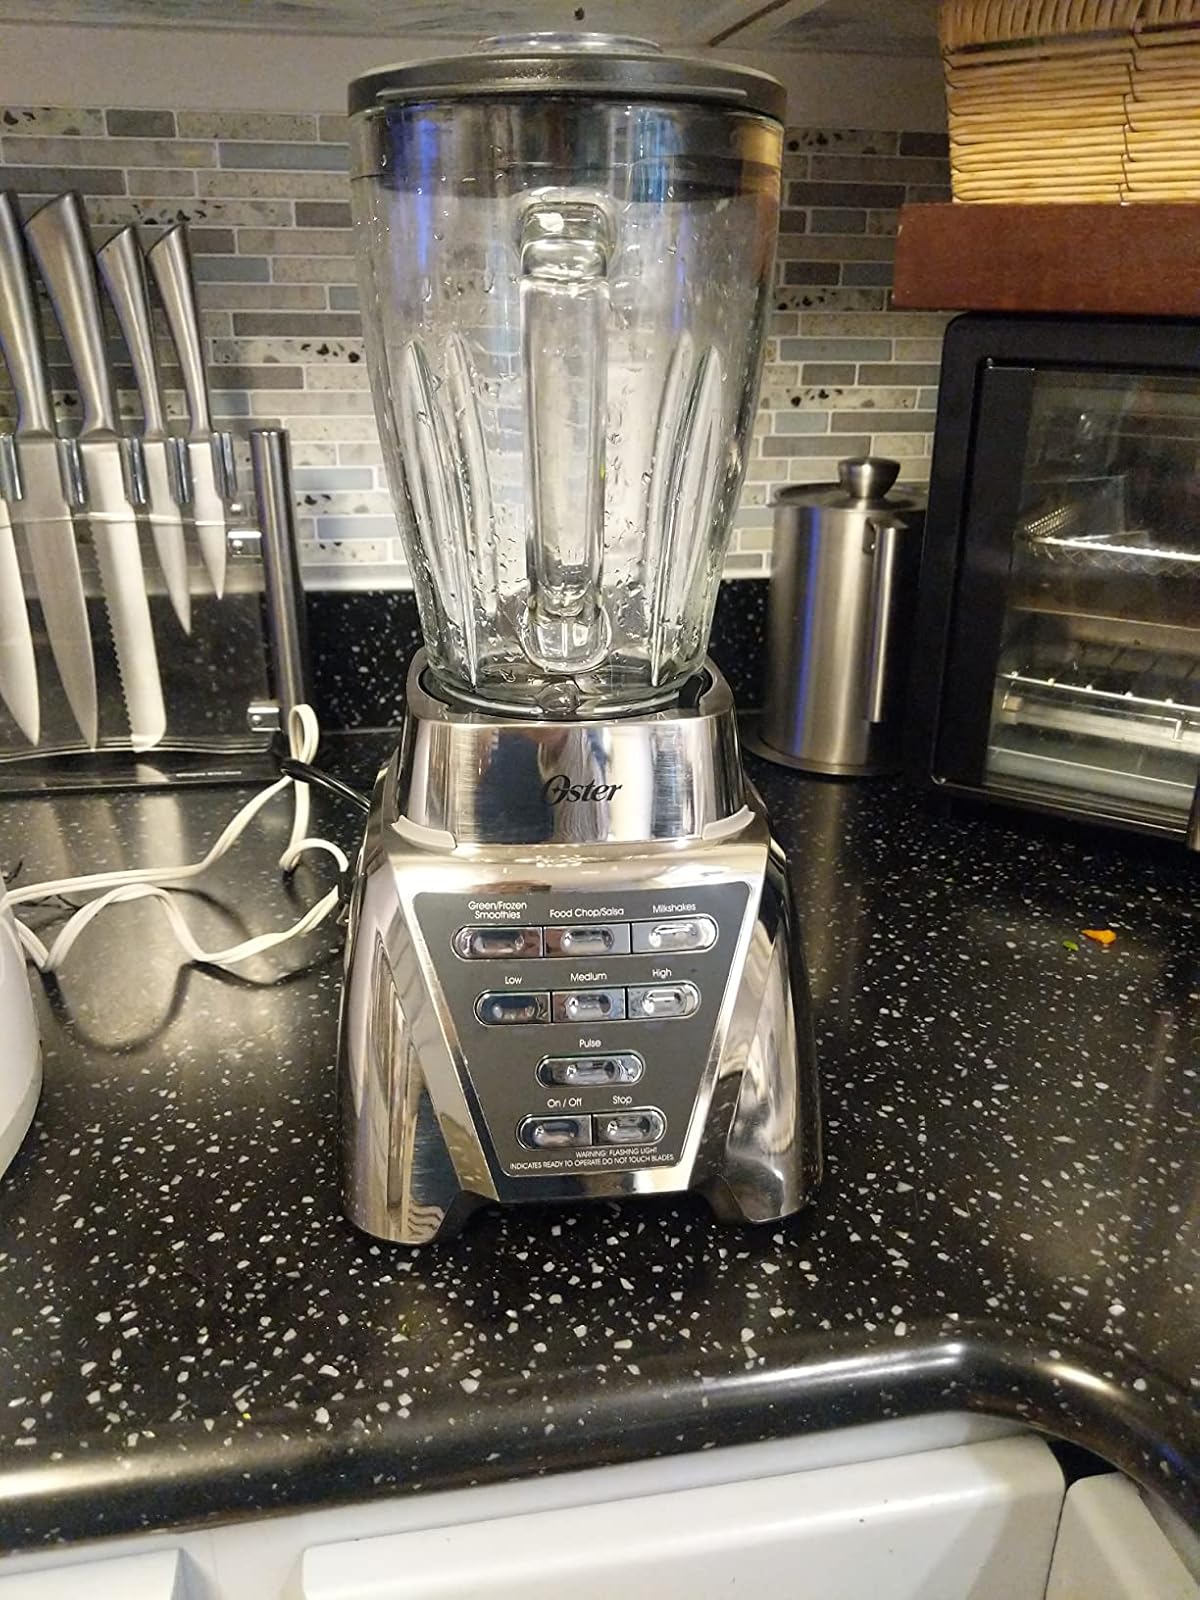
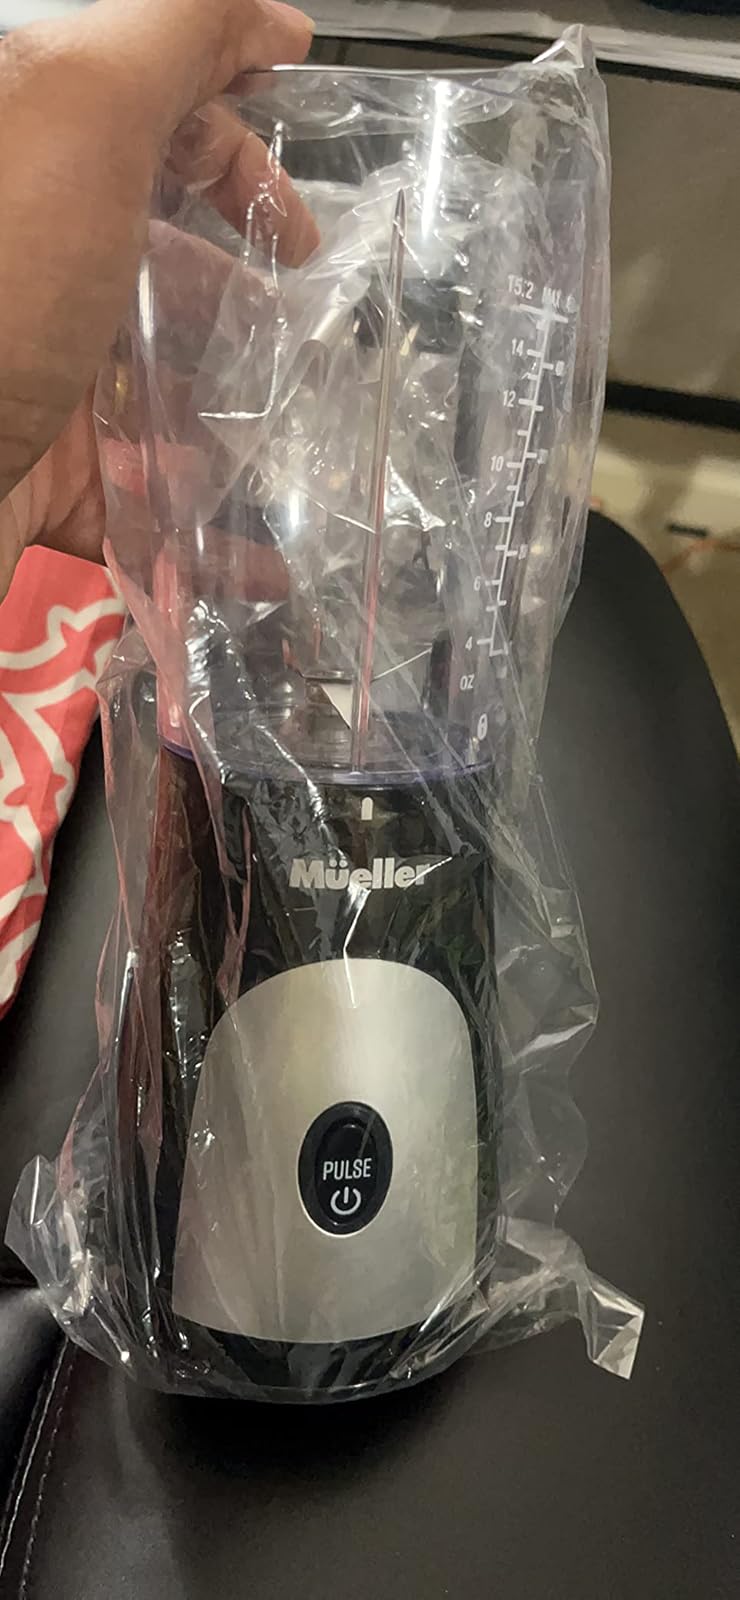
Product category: items_blender
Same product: no